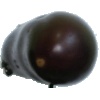
Label: Eggplant 1